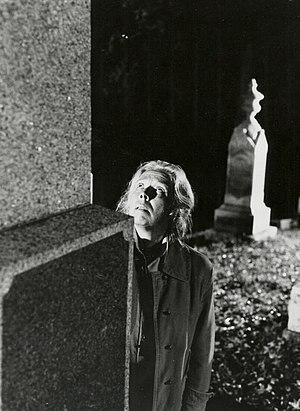
Elizabeth Hoffman est une actrice américaine qui a joué dans de nombreuses séries télévisées.
Effroi est un film américain d'horreur réalisé par Frank LaLoggia et sorti en 1981